Dahavi Fa

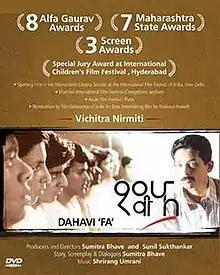
DVD cover

Dahavi Fa (Marathi: दहावी फ; translation: Tenth 'F') is a Marathi drama film released on 17 February 2002. Produced by Sunil Sukthankar and directed by Sumitra Bhave and Sunil Sukthankar, the film stars Atul Kulkarni, Jyoti Subhash, Milind Gunaji, Nimish Kathale and Vrushasen Dabholkar. The film's music is composed by Shrirang Umrani.